Dryden, Ontario

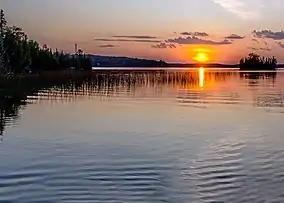
Thunder Lake, in Aaron Provincial Park

Dryden is located on the Wabigoon River and Wabigoon Lake in northwestern Ontario. It borders Thunder Lake and Aaron Provincial Park on the east, and the smaller Milanese's Lakes are also located within the city. Dryden is located 340 kilometres (210 miles) northwest of Thunder Bay. Nearby communities include Wabigoon, Vermilion Bay, Kenora, and Sioux Lookout. Dryden is also near the Eagle Lake First Nation.